Sameera Aziz

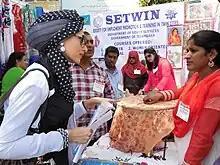
Sameera Aziz with SETWIN worker for a woman development program

Her columns and features are written exclusively in English and Urdu, and translated into other languages. She focuses on Saudi domestic, social, cultural, educational and expatriate's issues, as well as Saudi Arabia's relationship with the international community. She has conducted undercover sting operations. Some of her work considers the challenges of social and labour issues, human rights, women's rights, violence against children, and other topics of concern to the community. Aziz is known as a human rights' volunteer, raising awareness of child marriage. She also spoke out about domestic violence after a TV presenter, Rania Al-Baz, was assaulted by her husband in 2004. In 2009, she wrote and spoke about child abuse that she witnessed.